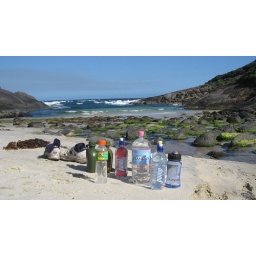
refilled water bottles in the creek